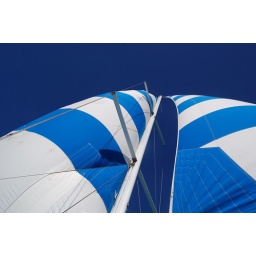
Sailing under a clear sky